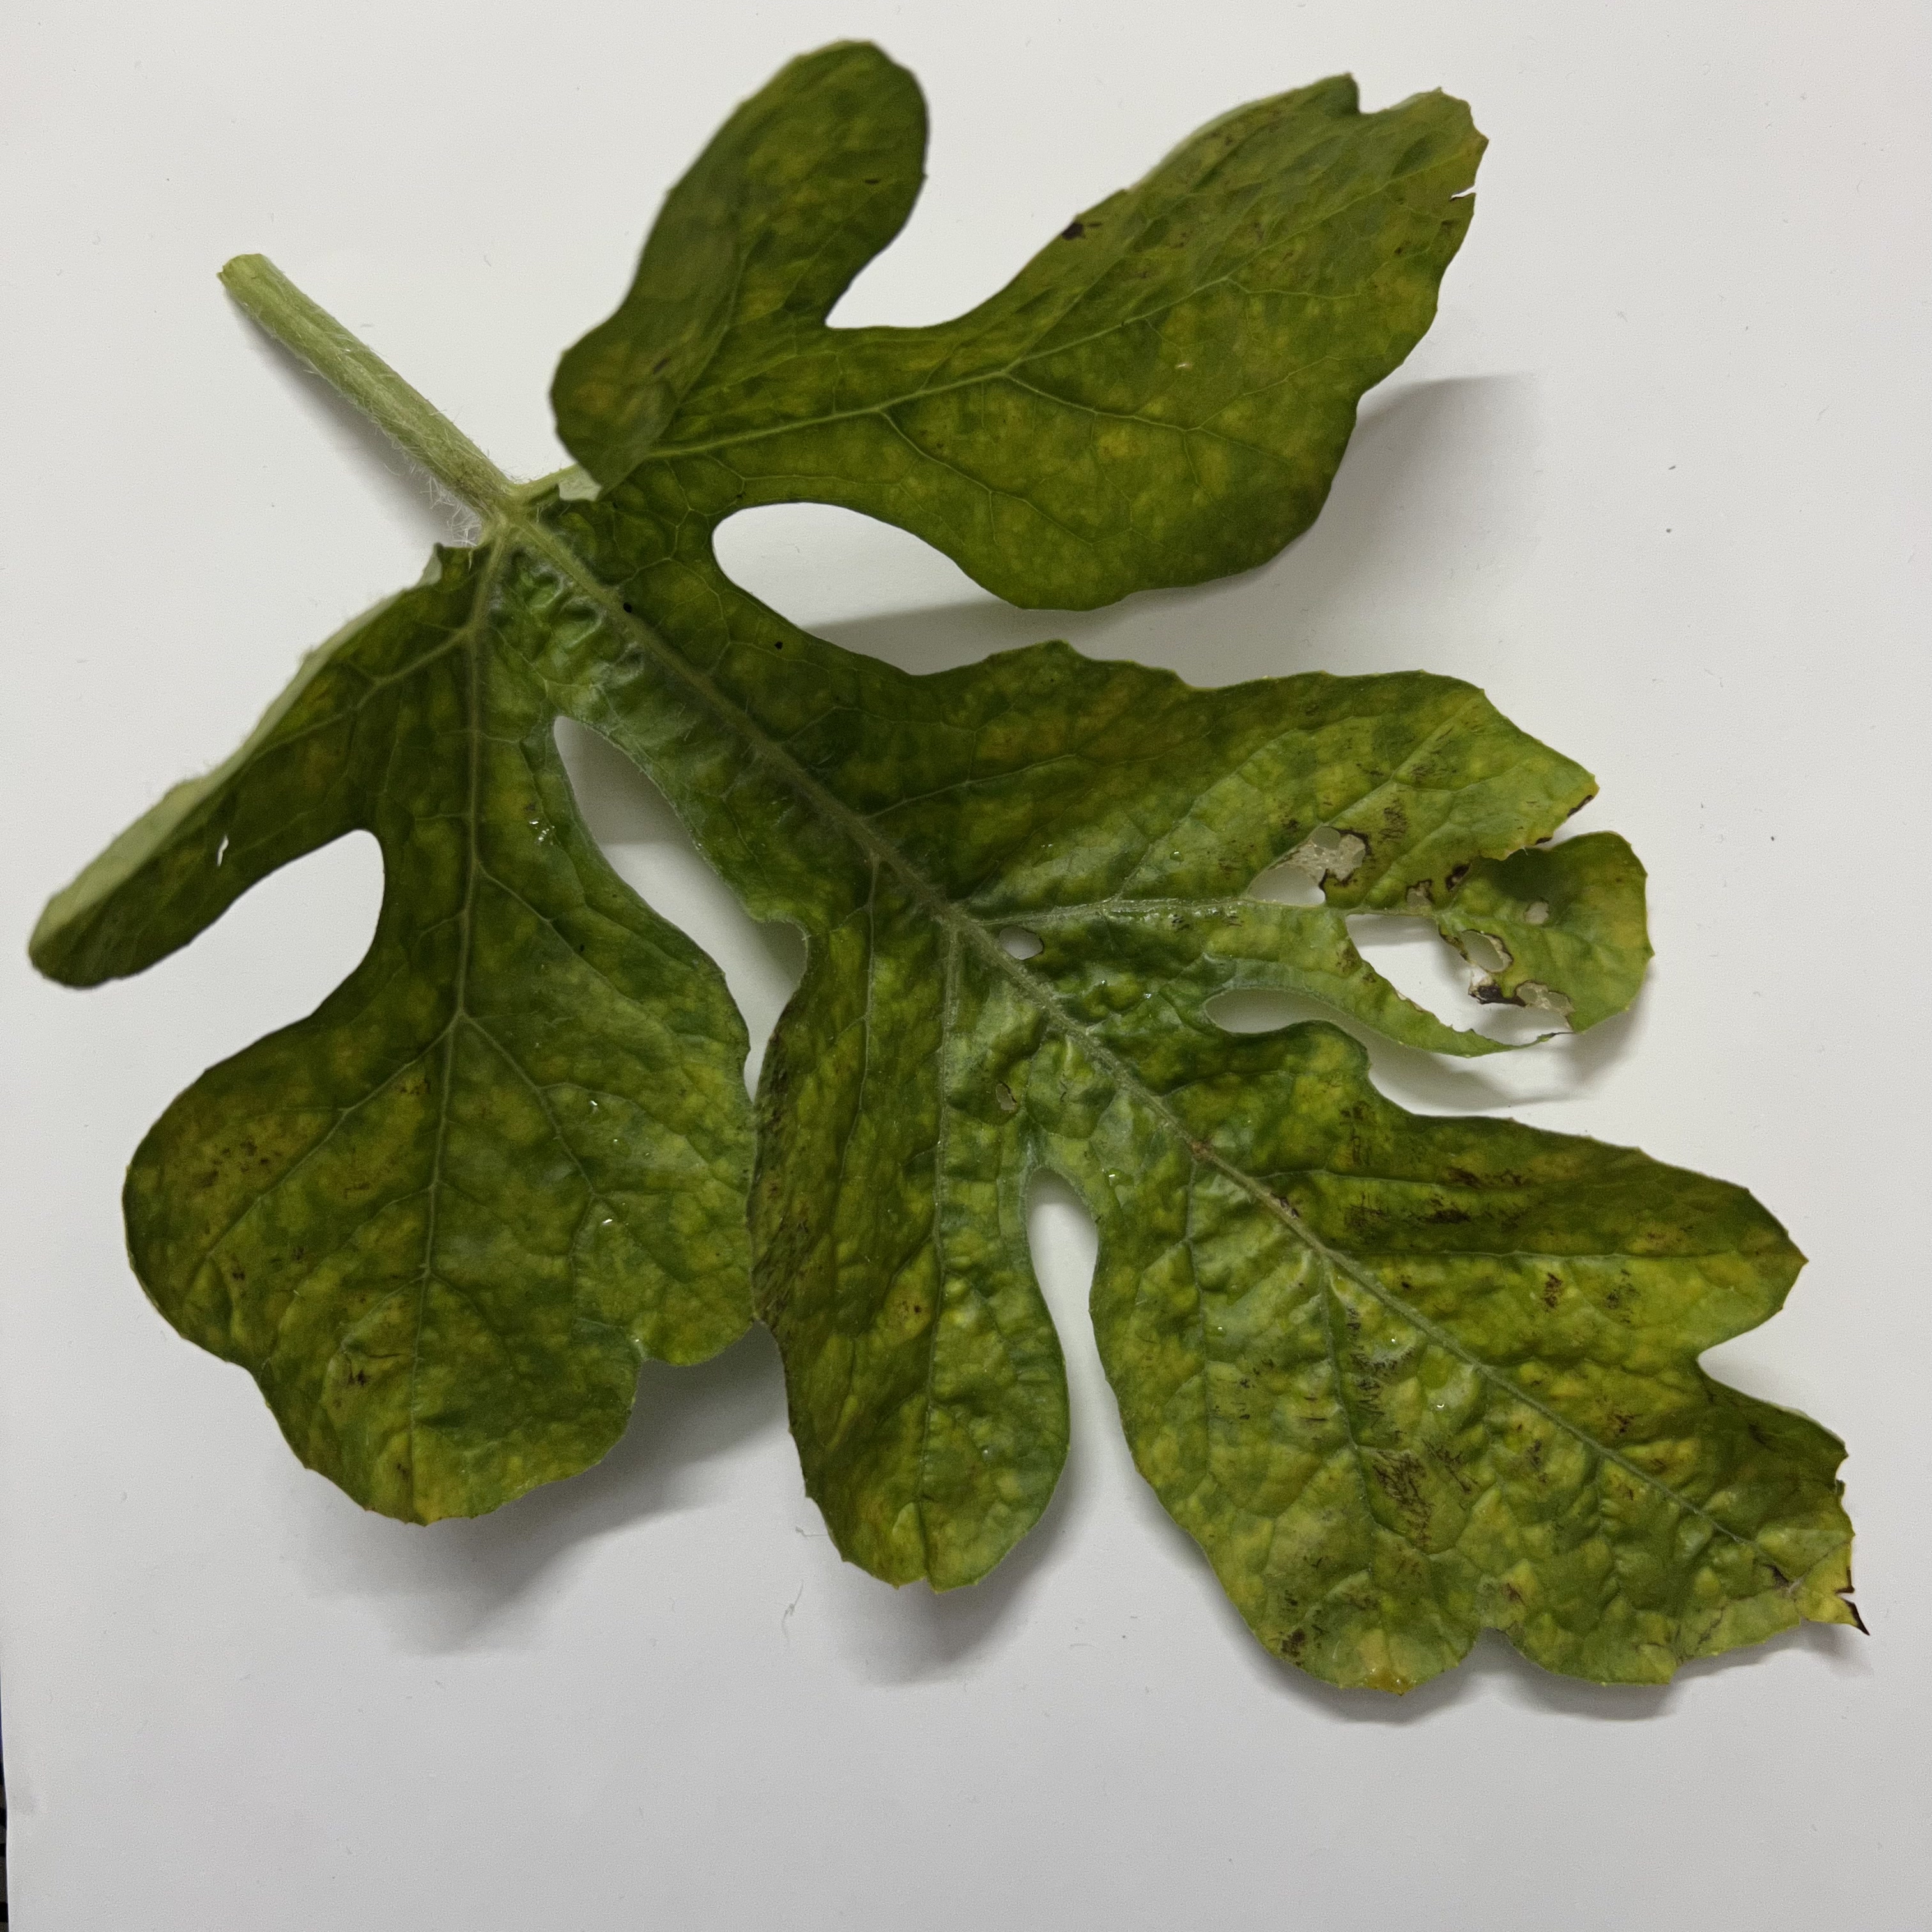
Label: Mosaic_Virus